Ruper Ordorika

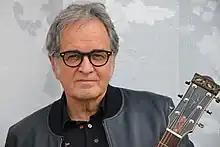
Ruper Ordorika with his guitar.

Ruper Ordorika, born at Oñati (Gipuzkoa) on 16 August 1956, is a Basque singer-songwriter. He is generally considered one of the greatest renewers of basque songwriting.